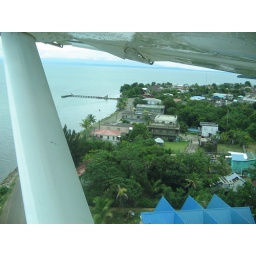
That big blue roof is where we stayed in PG